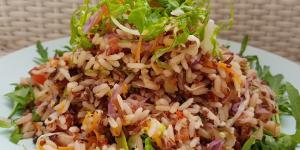
arroz con quinoa y verduras